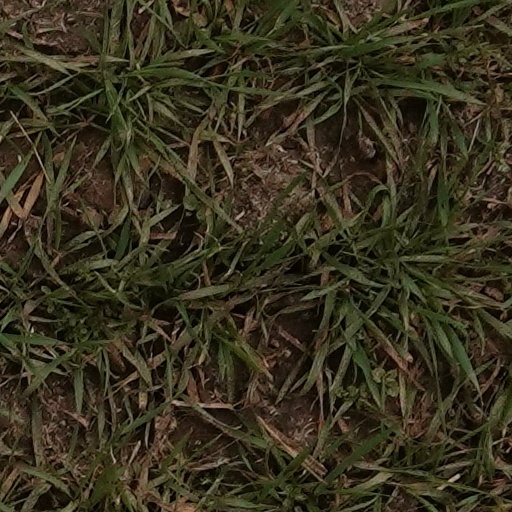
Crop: wheat